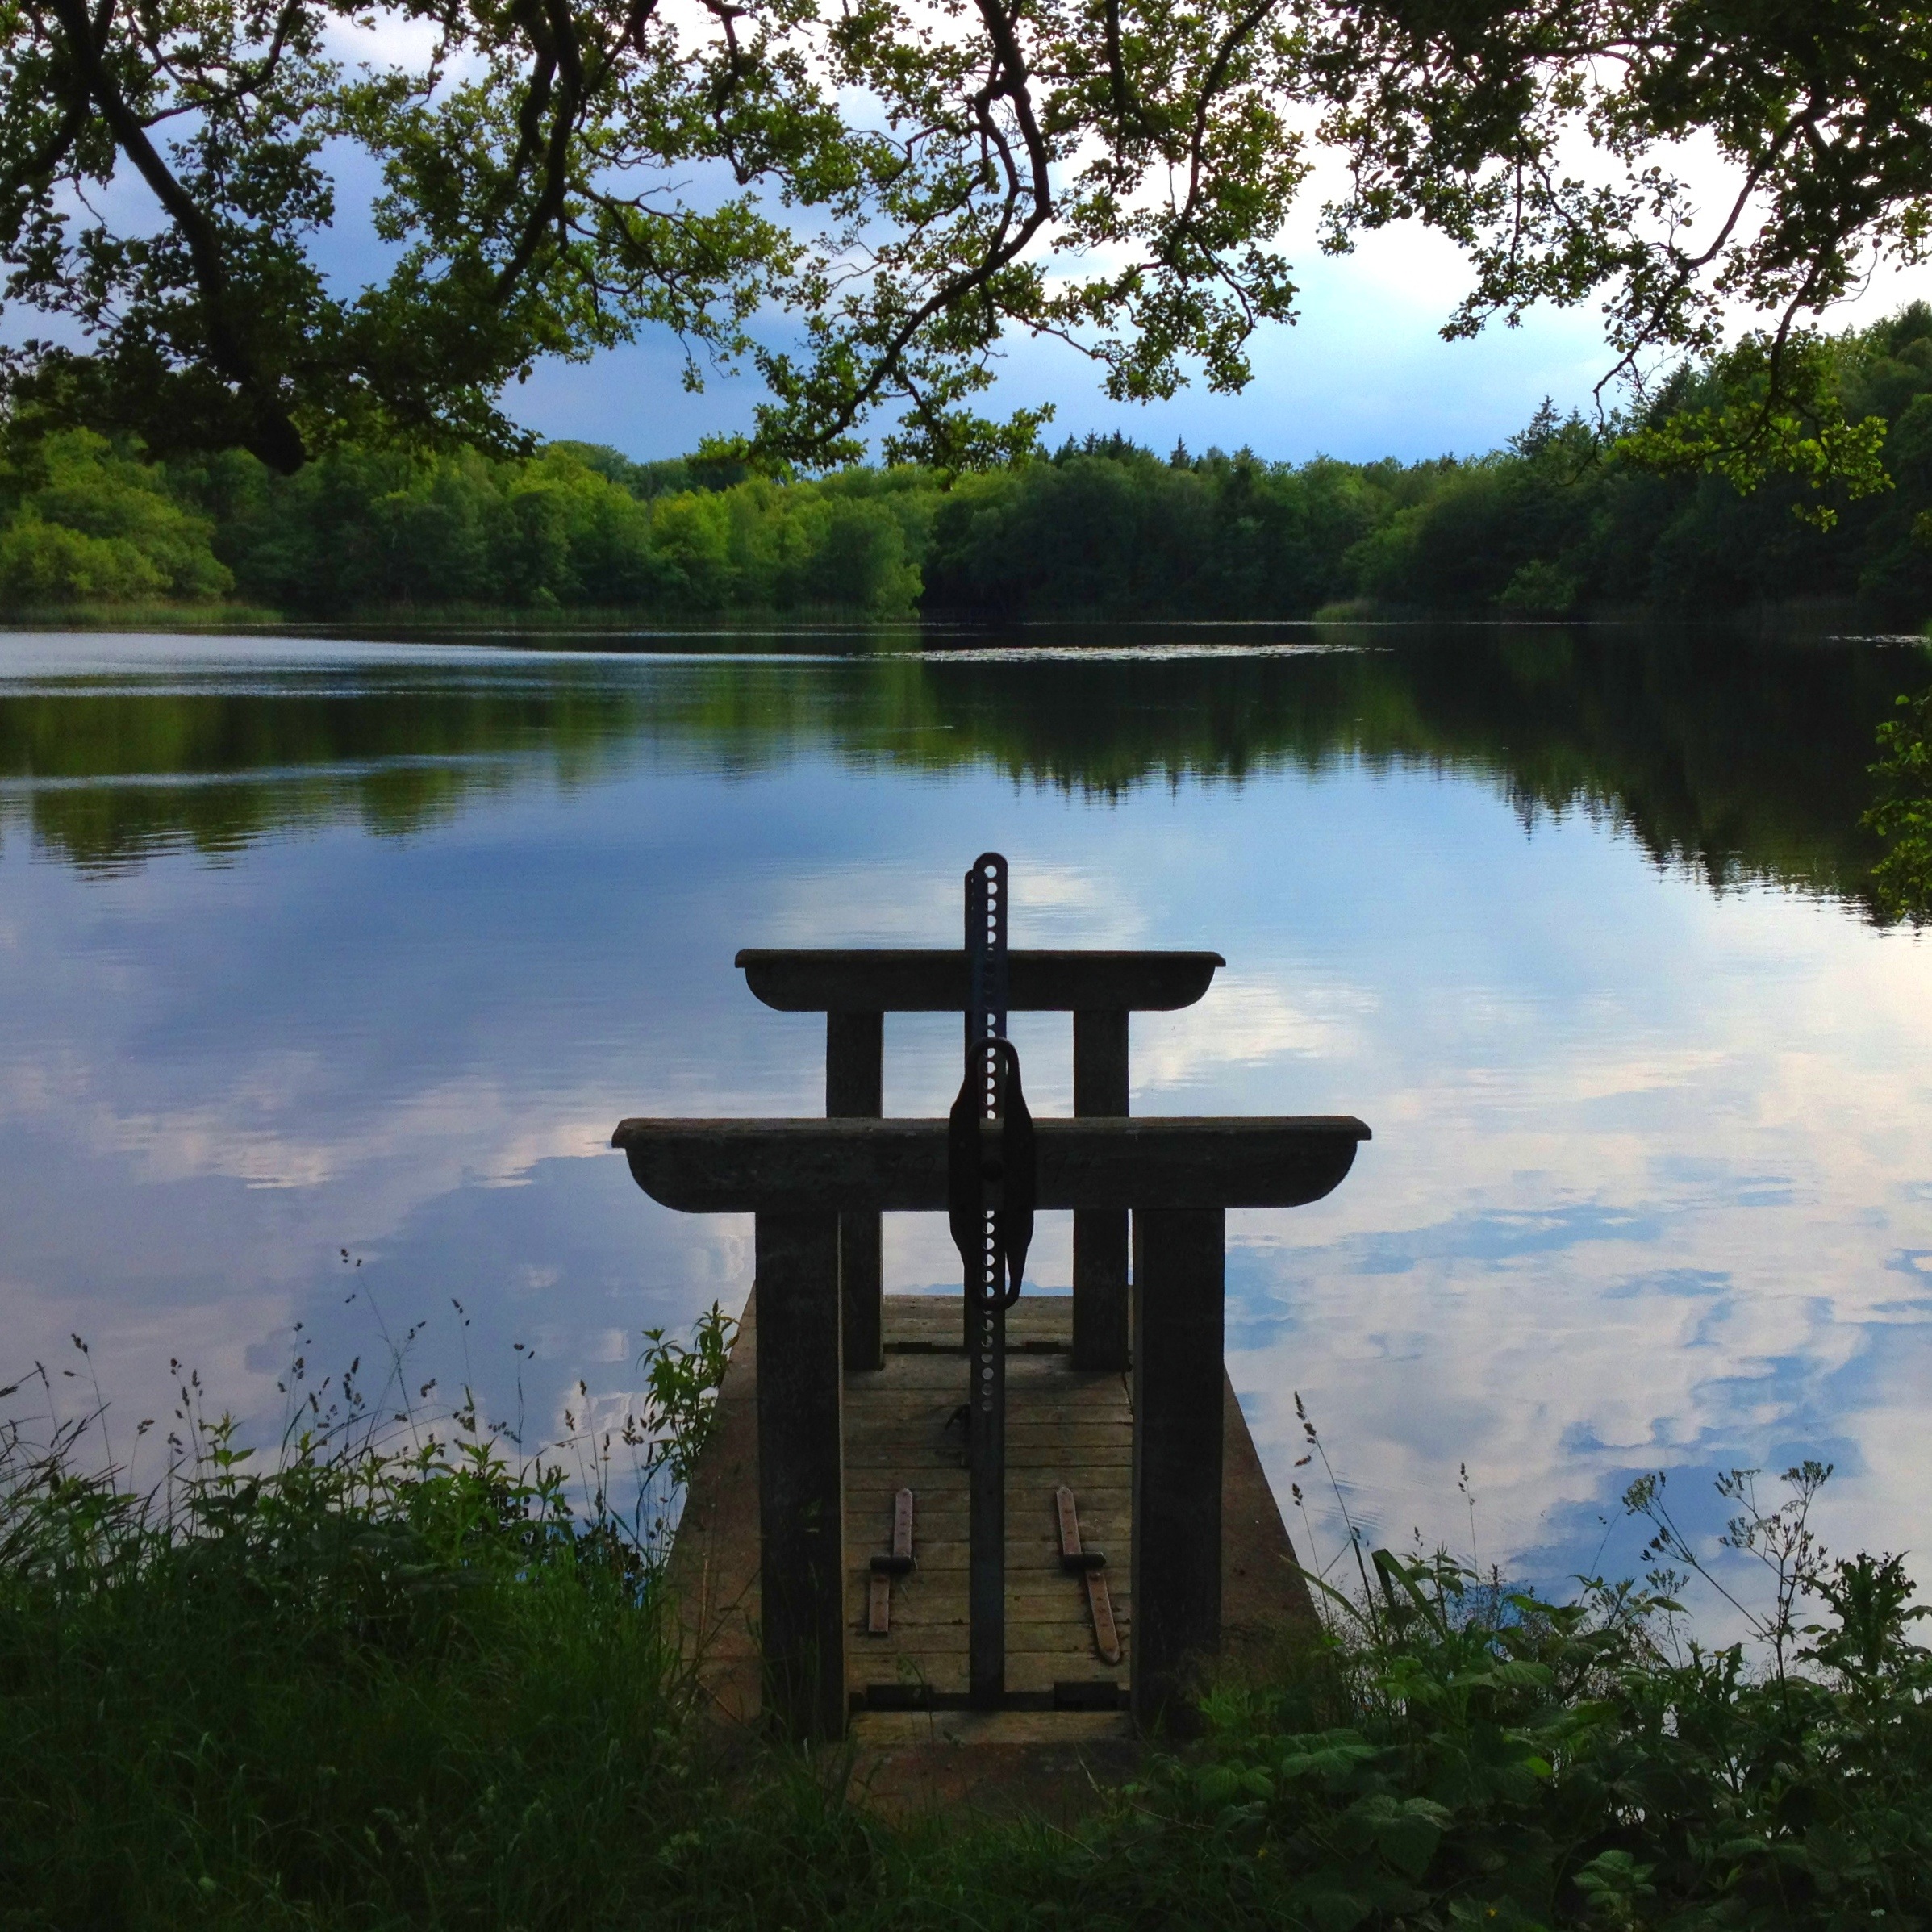
tree, water, nature, wilderness, sky, morning, lake, view, river, pond, reflection, reservoir, body of water, denmark, loch, rural area, the hammer mill